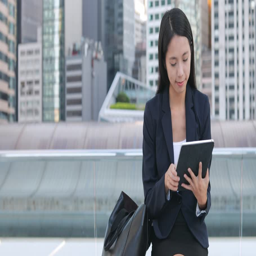
business woman using digital tablet in the evening